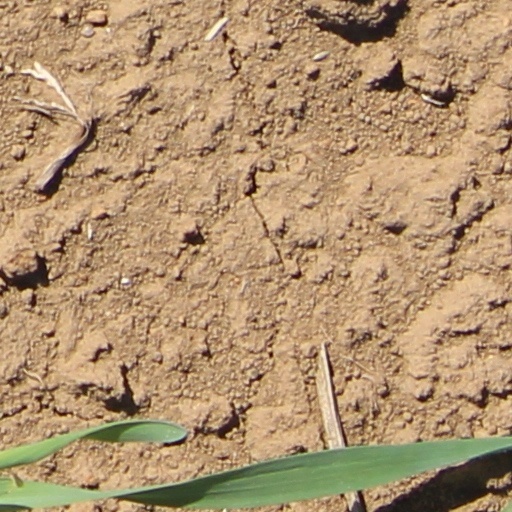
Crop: wheat